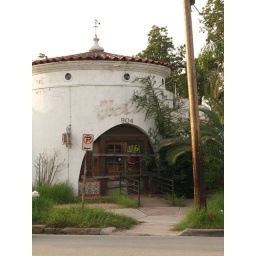
Houston Texas walking around the Old Montrose neighborhood down Westheimer street 2010 Building Streets Signs Vintage